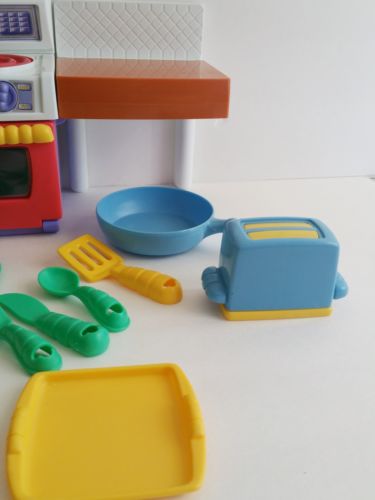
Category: toaster